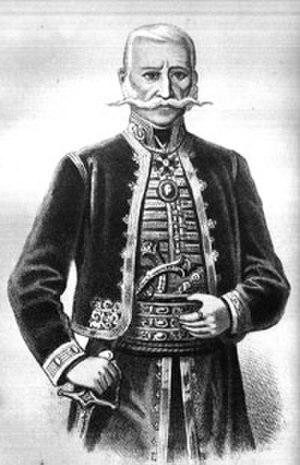
Jakov Nenadović, en serbe cyrillique Јаков Ненадовић, était un militaire et un homme politique serbe. Il joua un rôle important dans la première révolte serbe contre les Turcs, avec son frère Mateja Nenadović. Il fut le premier ministre de l'Intérieur de Serbie.